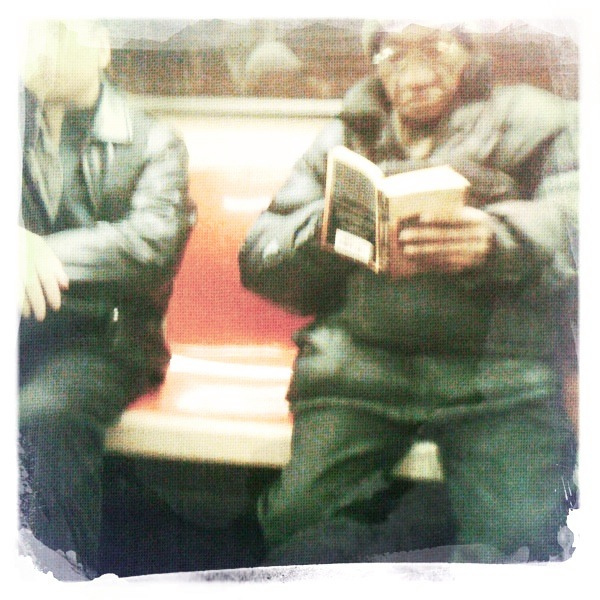
user: Given an image and a question. Answer the question in a short answer. Question: What book is that? Short Answer:
assistant: paperback